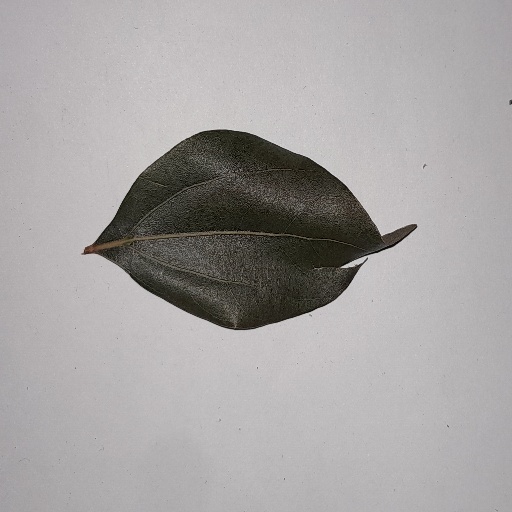
Species: Camphor
Leaf condition: Bacterial Spot